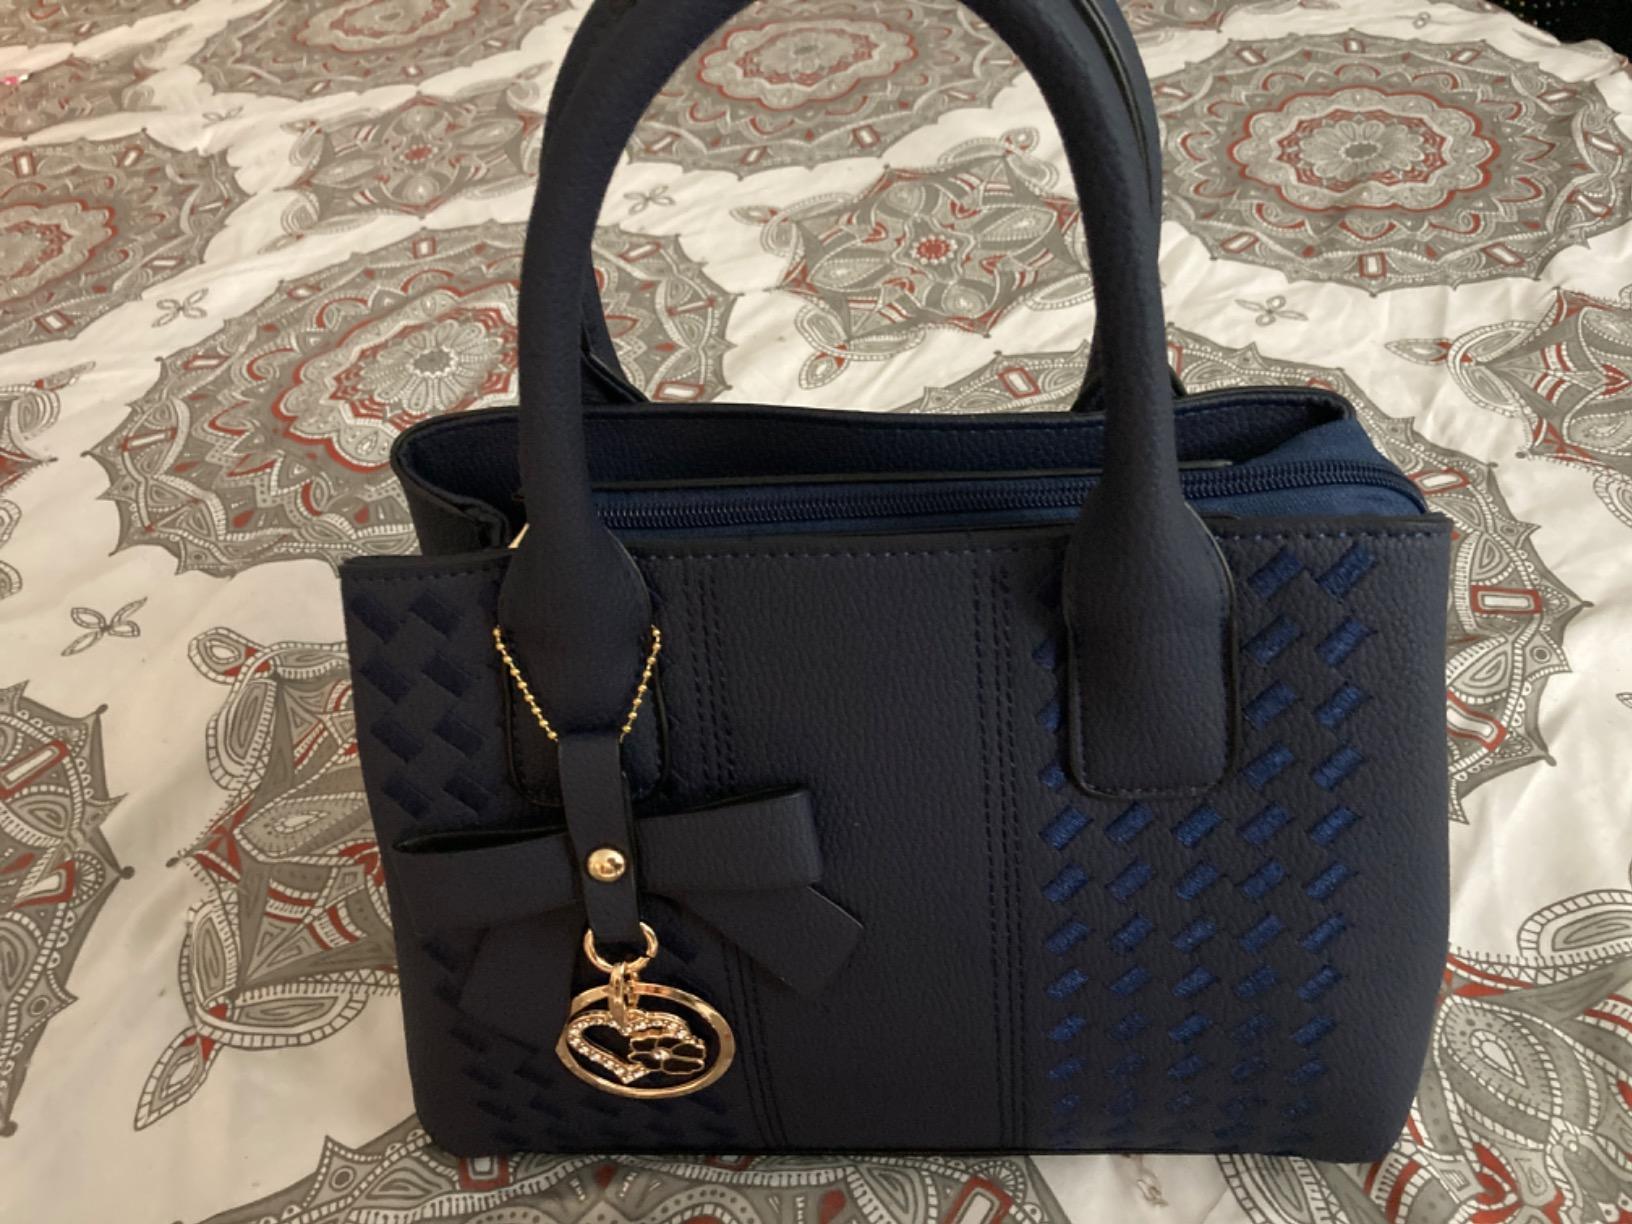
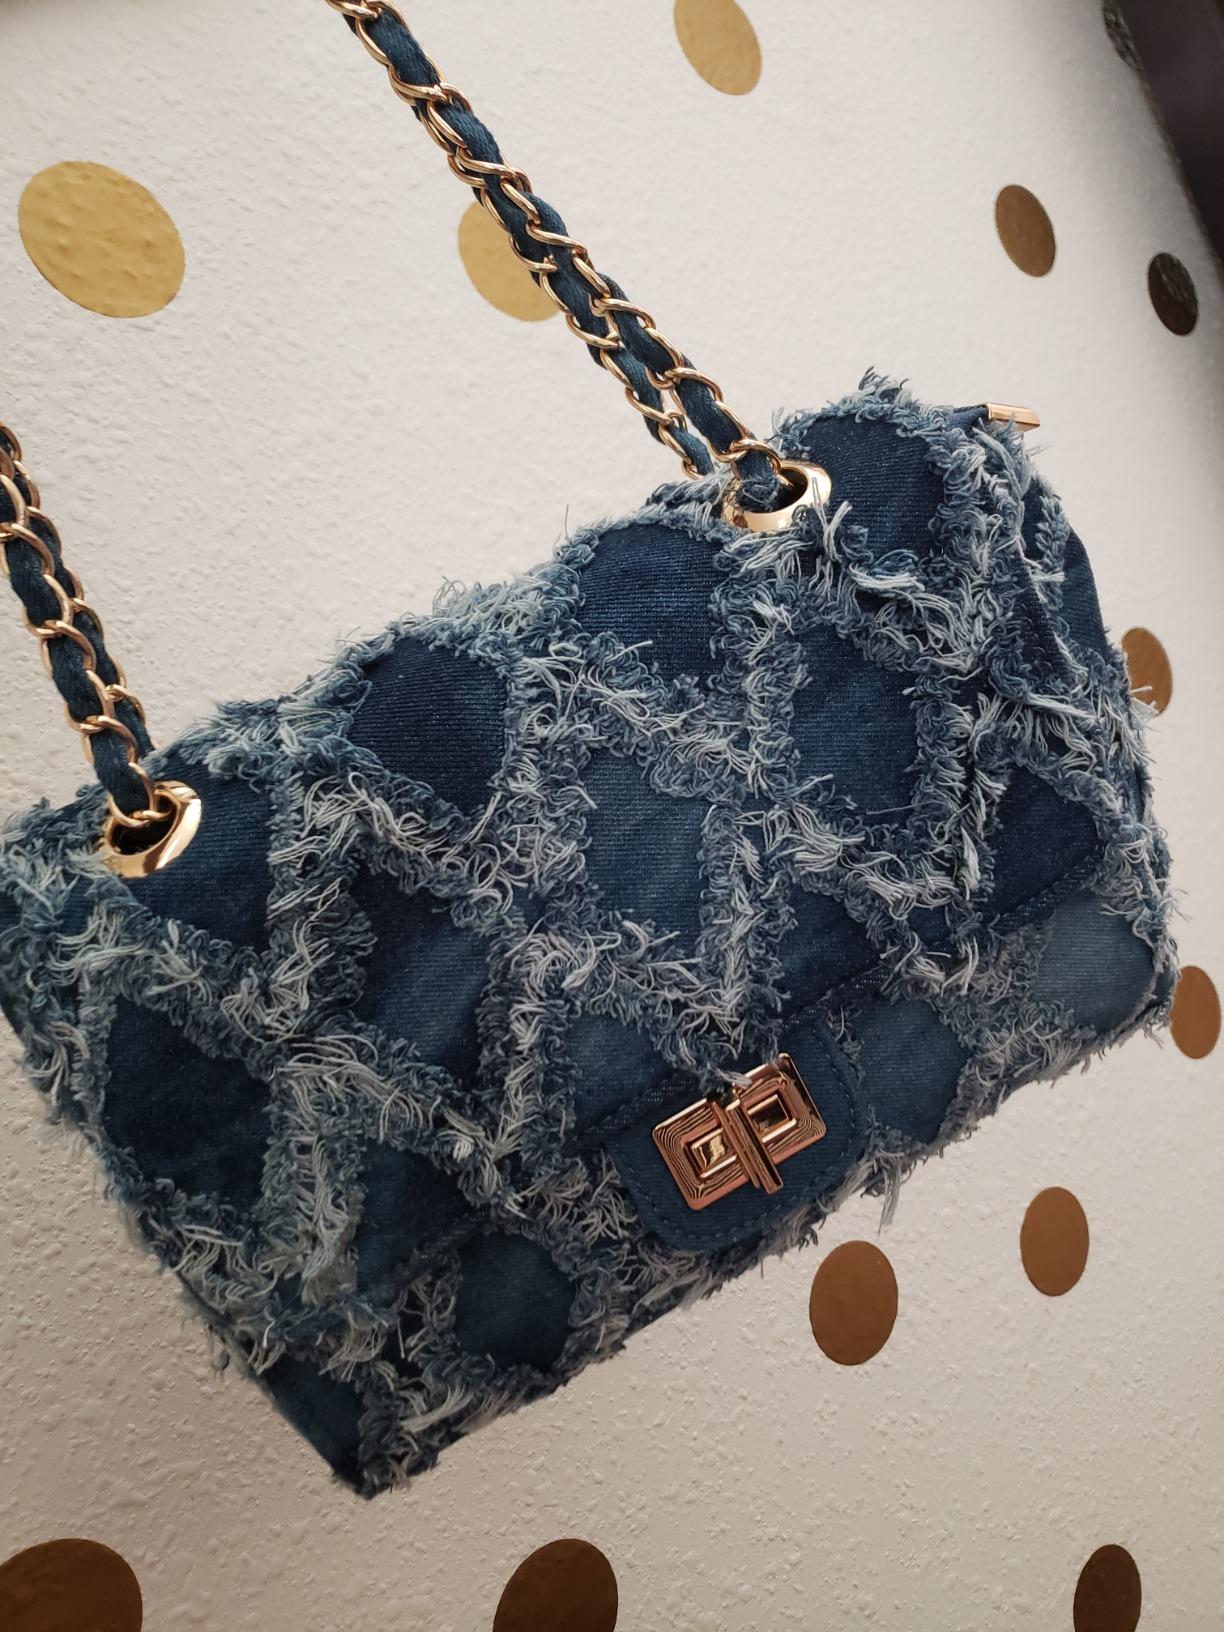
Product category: accessories_handbag
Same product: no